Paul Grottkau

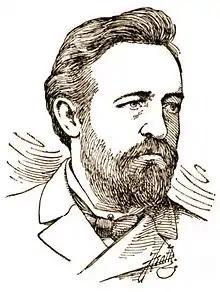
Radical publisher Paul Grottkau as he appeared 1886

It was not long before Grottkau was made editor of the daily "Arbeiter-Zeitung," working closely alongside managing editor August Spies, a man later killed in a retaliatory execution in the aftermath of the May 1886 Haymarket bombing. Together with Spies and the American-born Albert Parsons, Grottkau emerged as one of the leaders of the radical movement in Chicago during the tumultuous end of the 1870s and first years of the 1880s.